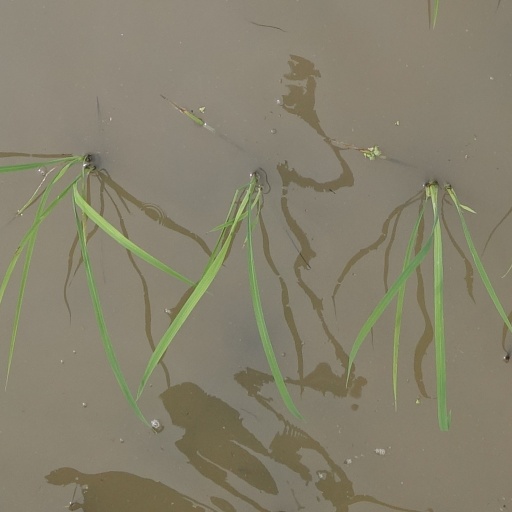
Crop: rice